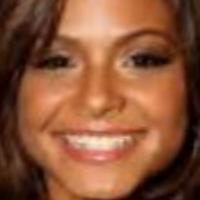
Age group: age 21-30